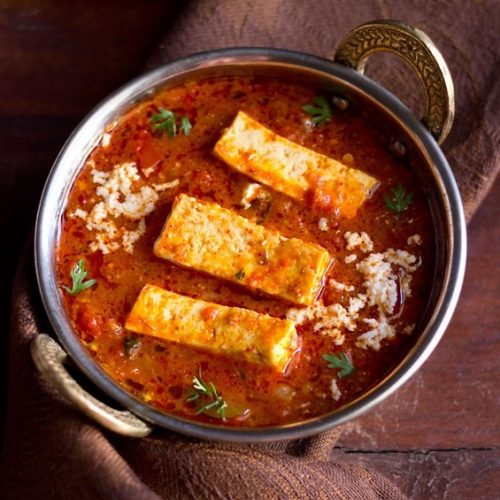
Dish: kadai_paneer